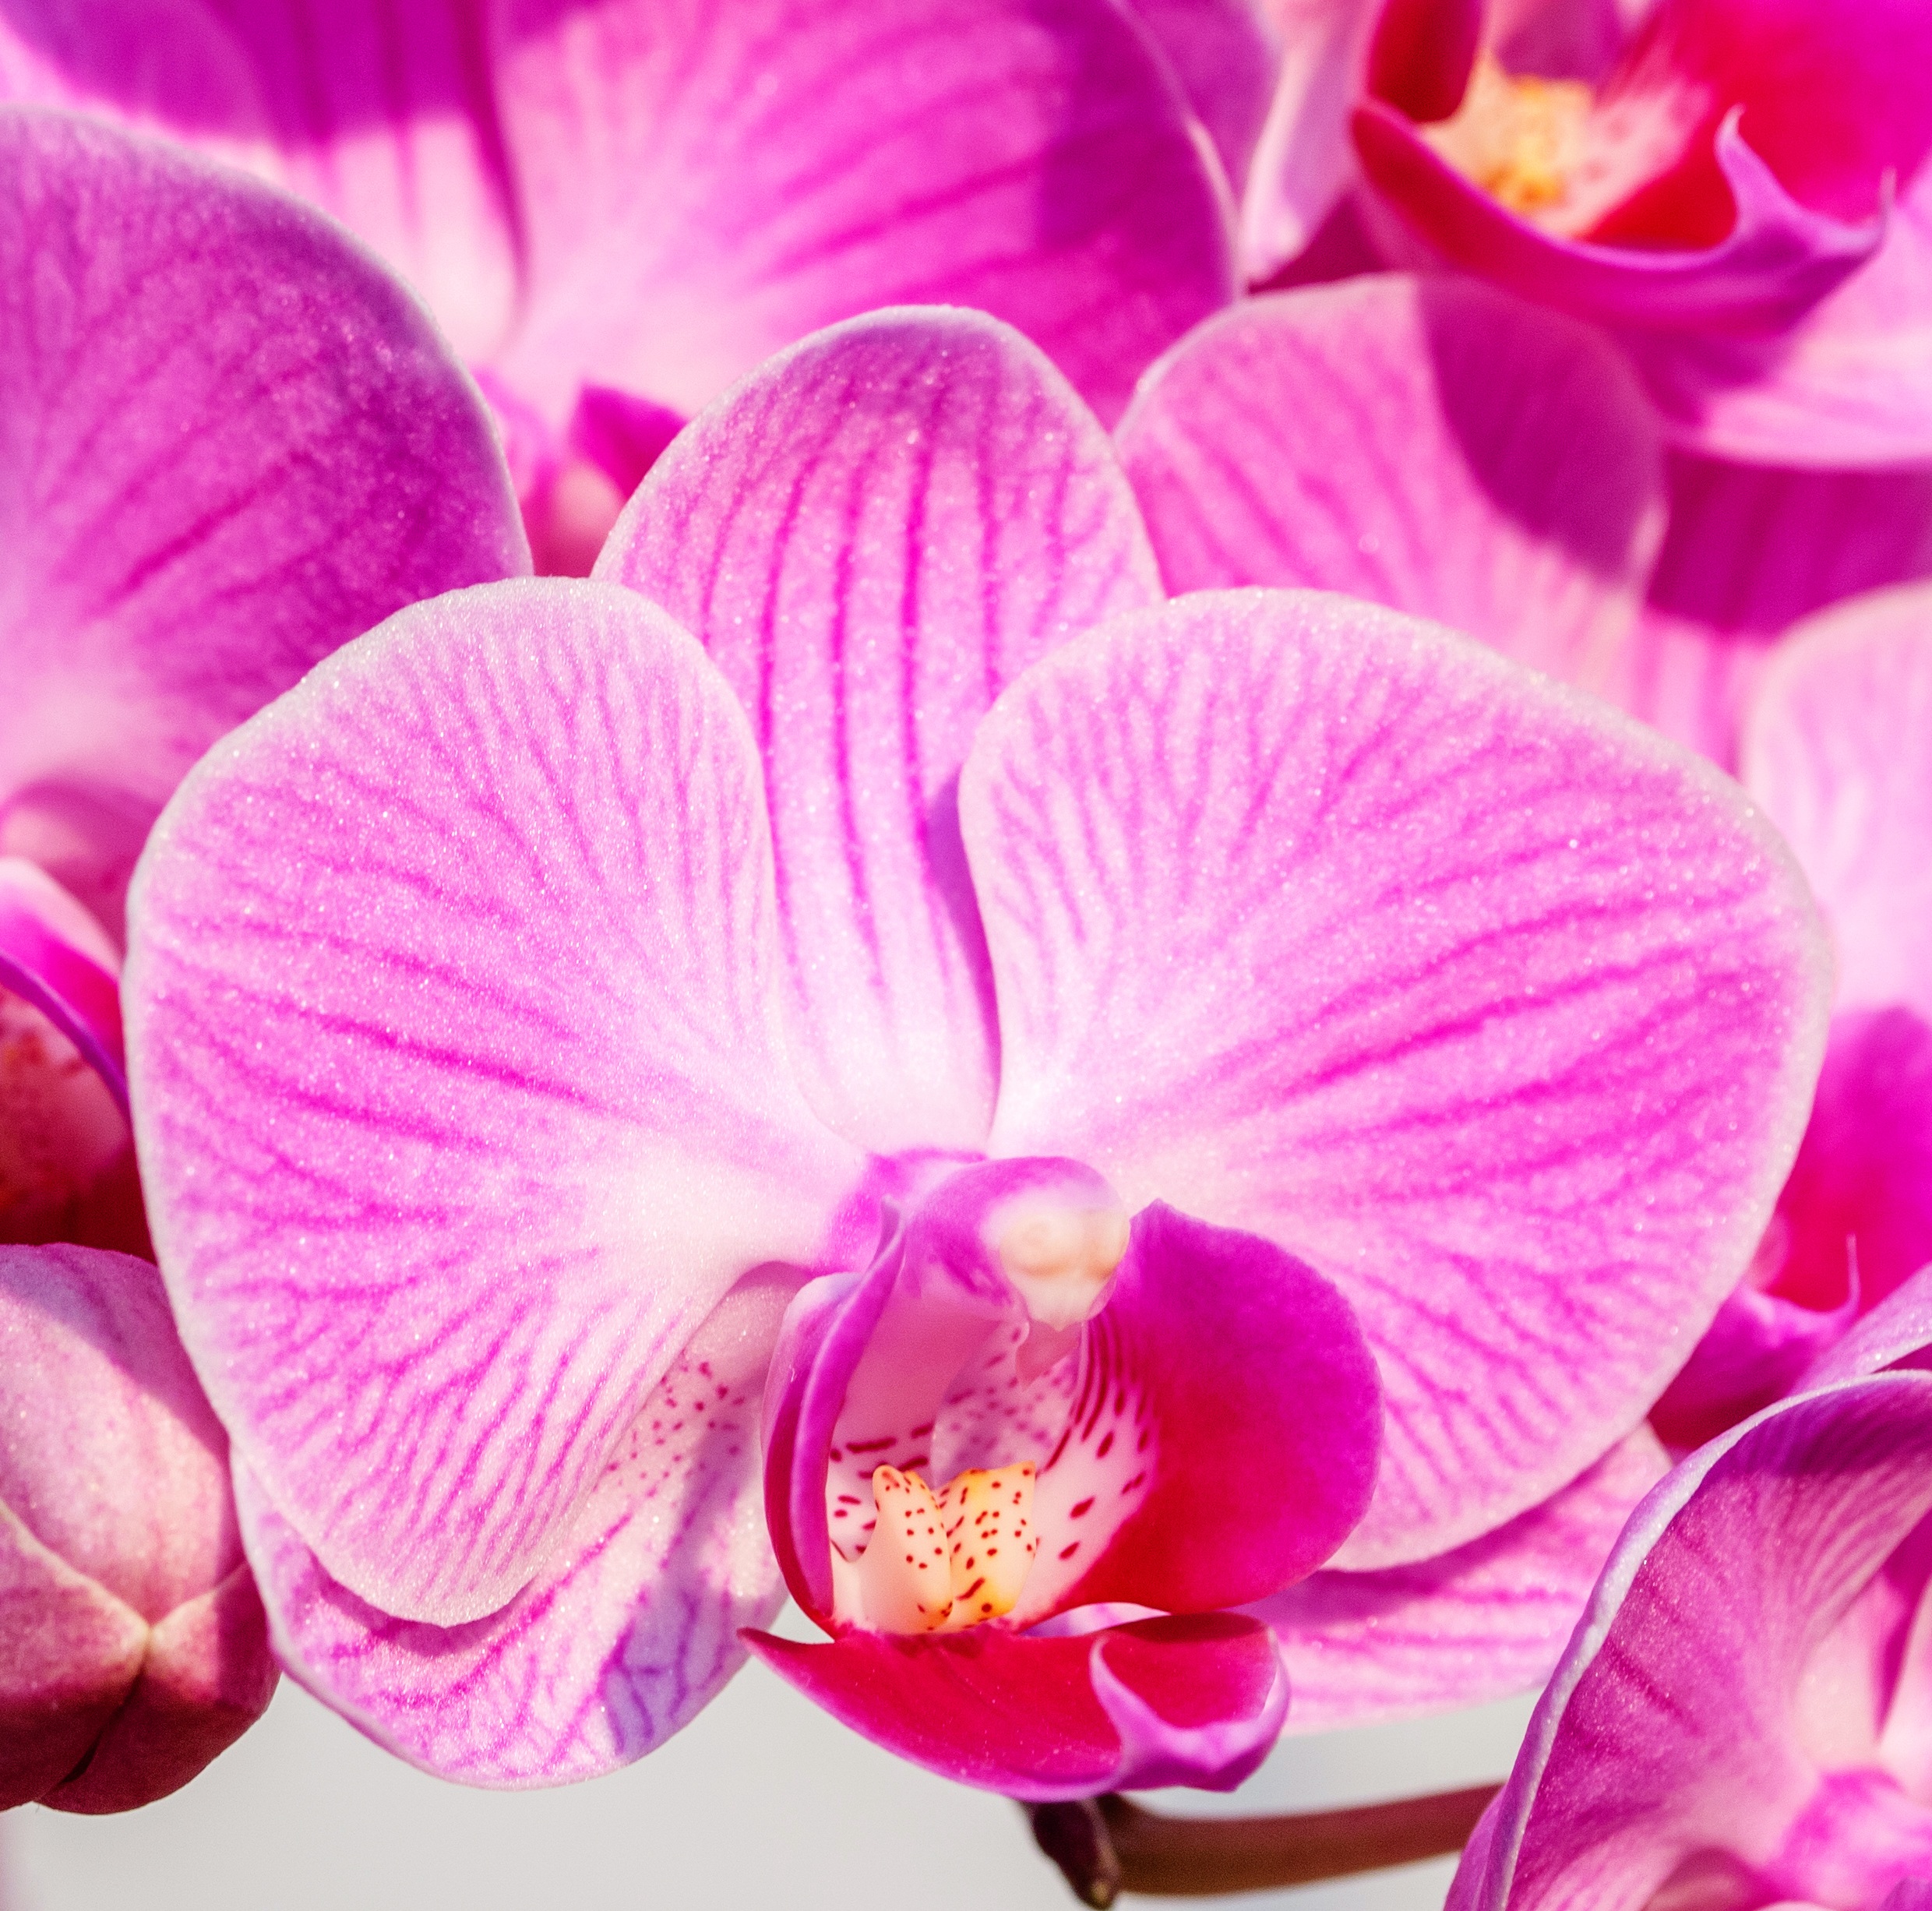
plant, flower, petal, pink, flora, orchid, eye, detail, macro photography, flowering plant, cattleya, land plant, moth orchid